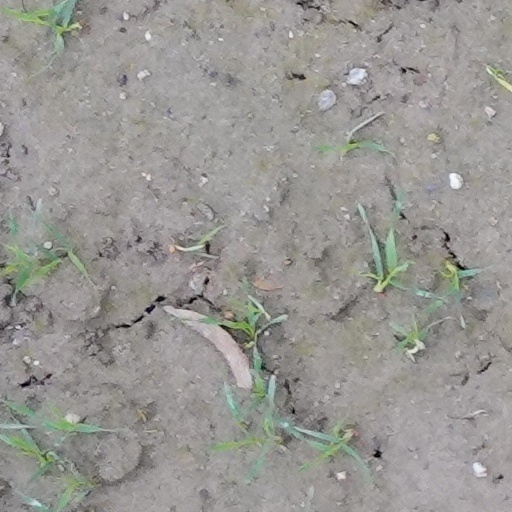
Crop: wheat